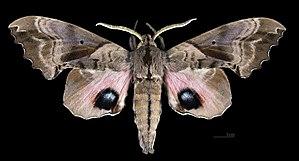
Paonias excaecatus est une espèce d'insectes lépidoptères de la famille des Sphingidae, à la sous-famille des Smerinthinae, à la tribu des Smerinthini et au genre Paonias.
Le genre Paonias regroupe des insectes lépidoptères de la famille des Sphingidae, de la sous-famille des Smerinthinae et de la tribu des Smerinthini. L'espèce type pour le genre est Paonias excaecatus.